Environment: real
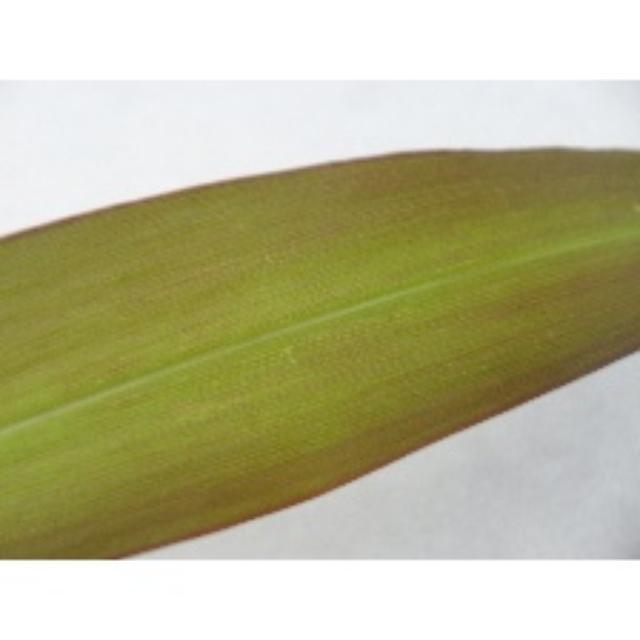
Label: phosphorus_deficiency